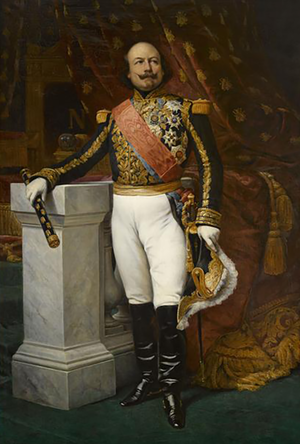
François Certain de Canrobert (1809-1895), maréchal de l'Empire
Le gouverneur militaire de Paris est l'officier général de zone de défense et de sécurité de Paris et le général commandant de zone terre Île-de-France. C’est le conseiller militaire et interlocuteur unique des armées auprès du préfet de police, préfet de zone, pour tout ce qui concerne la contribution des armées en matière de défense civile et économique en Île-de-France. Il est responsable de la coordination des moyens des armées et des services interarmées contribuant à la défense civile. En cas de mise en œuvre des mesures de défense opérationnelle du territoire, il est commandant désigné de la zone de défense de Paris.
François Marcellin Certain de Canrobert, né François Certain Canrobert à Saint-Céré le 27 juin 1809, et mort à Paris le 28 janvier 1895, est un maréchal français. Il s'illustre dans les principales campagnes du Second Empire. Après avoir été un soutien indéfectible de Napoléon III, il devient sous la Troisième République l'une des figures du parti bonapartiste et siège, de 1876 à 1894, au Sénat au sein du groupe de l'Appel au peuple.
Le maréchal de France est, depuis la suppression de la dignité de connétable de France en 1627, la plus haute distinction militaire française. Le titre de maréchal de France ou d'amiral de France — son équivalent pour la Marine —, constitue une dignité dans l'État. Depuis la mort du maréchal Juin en 1967, la France ne compte aucun maréchal de France vivant.